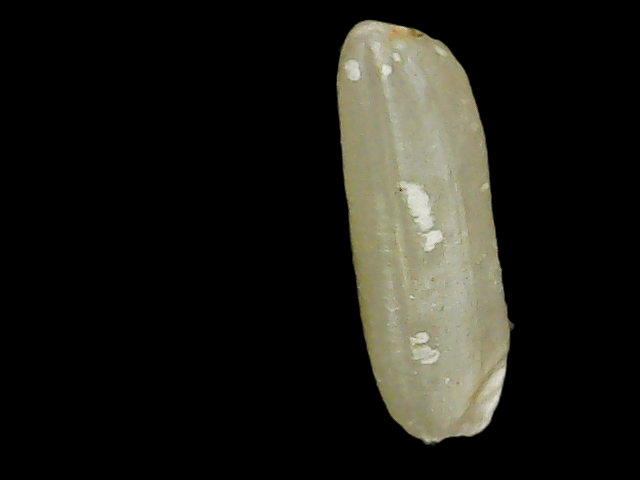
Rice variety: Binadhan26